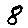
Label: 8